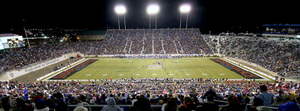
L'Independence Stadium est un stade de football américain situé à Shreveport en Louisiane.